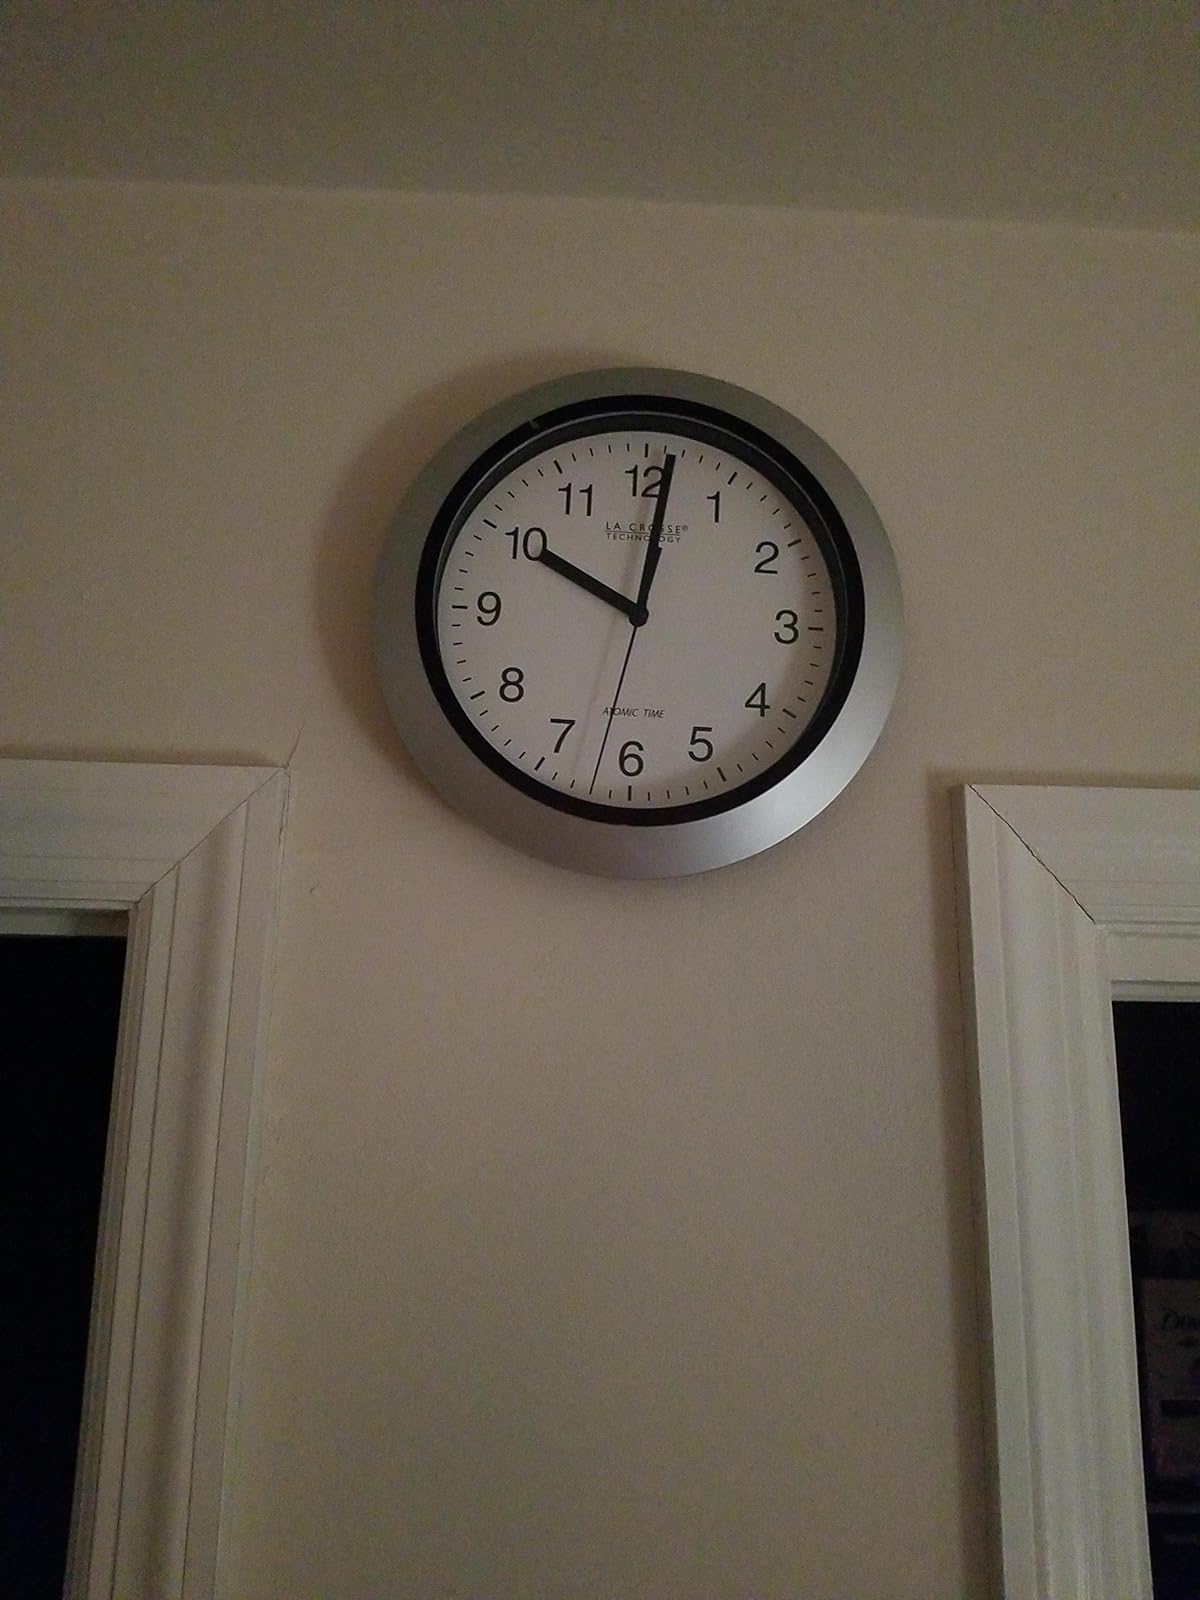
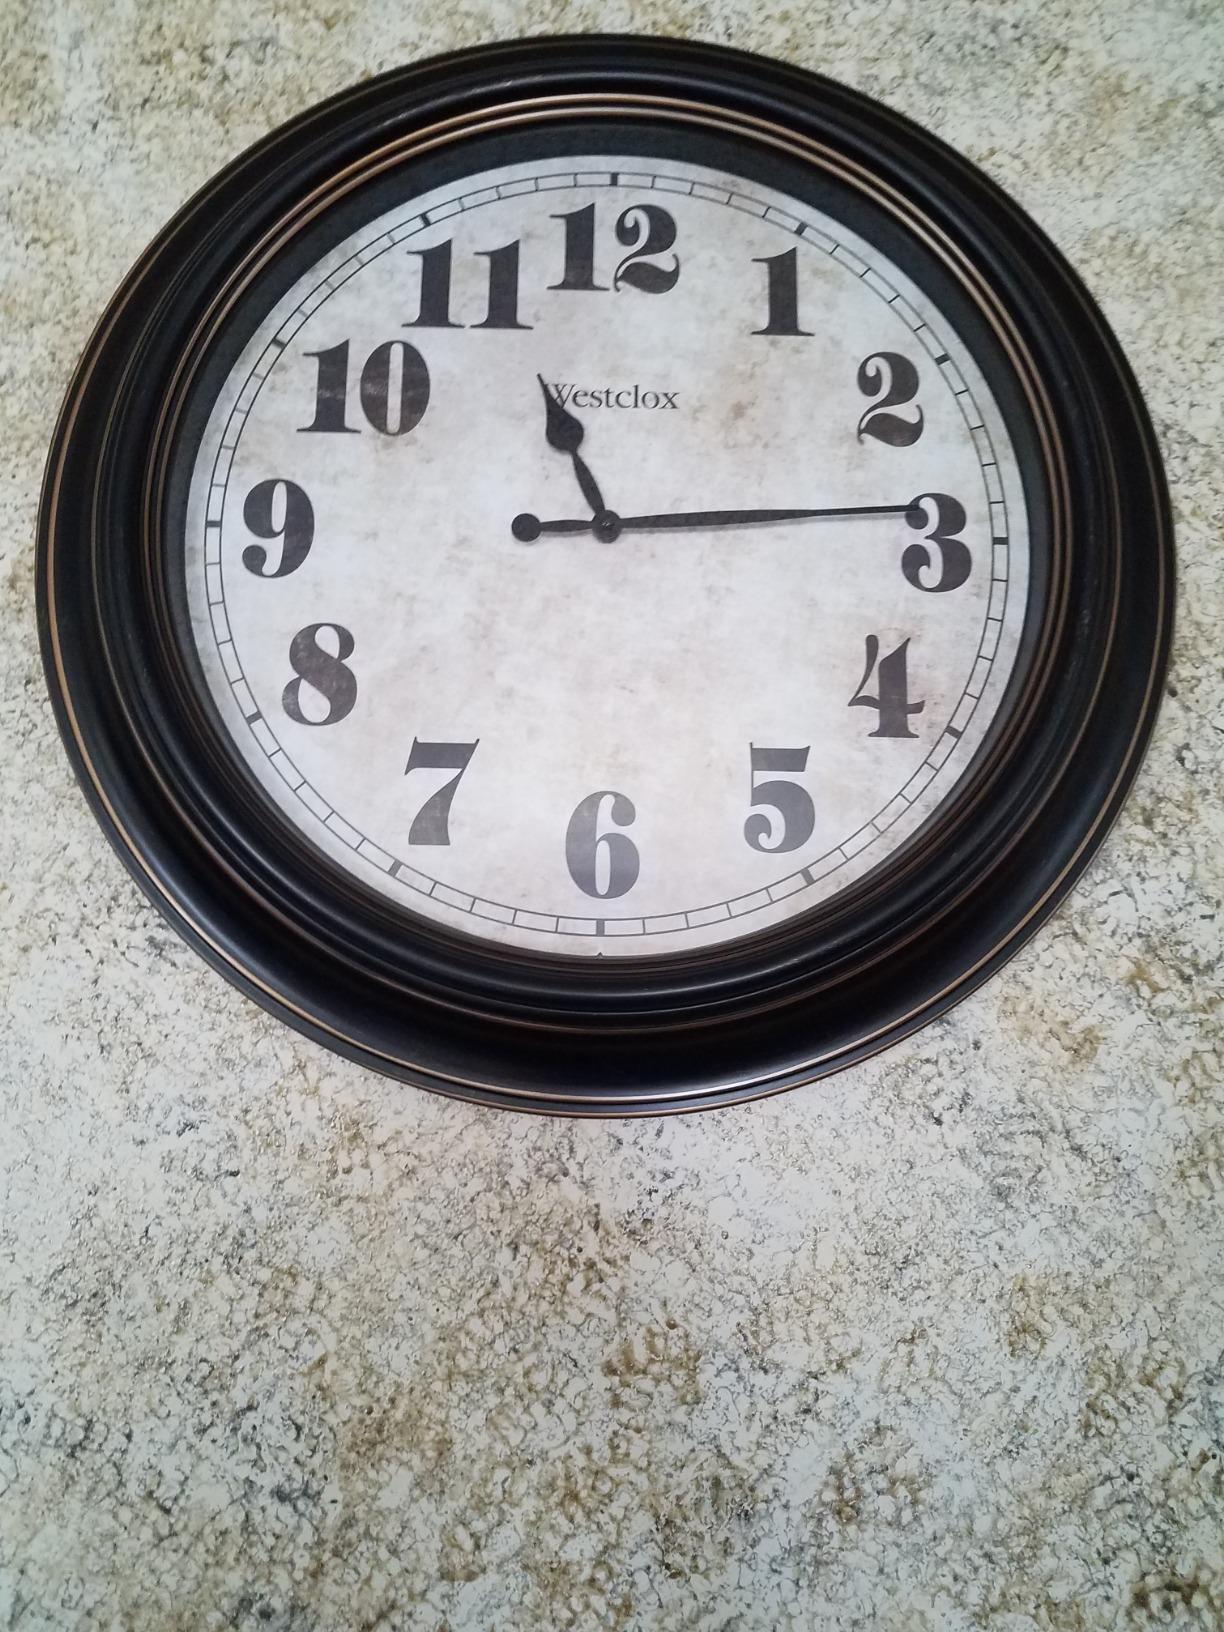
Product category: clock
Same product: no